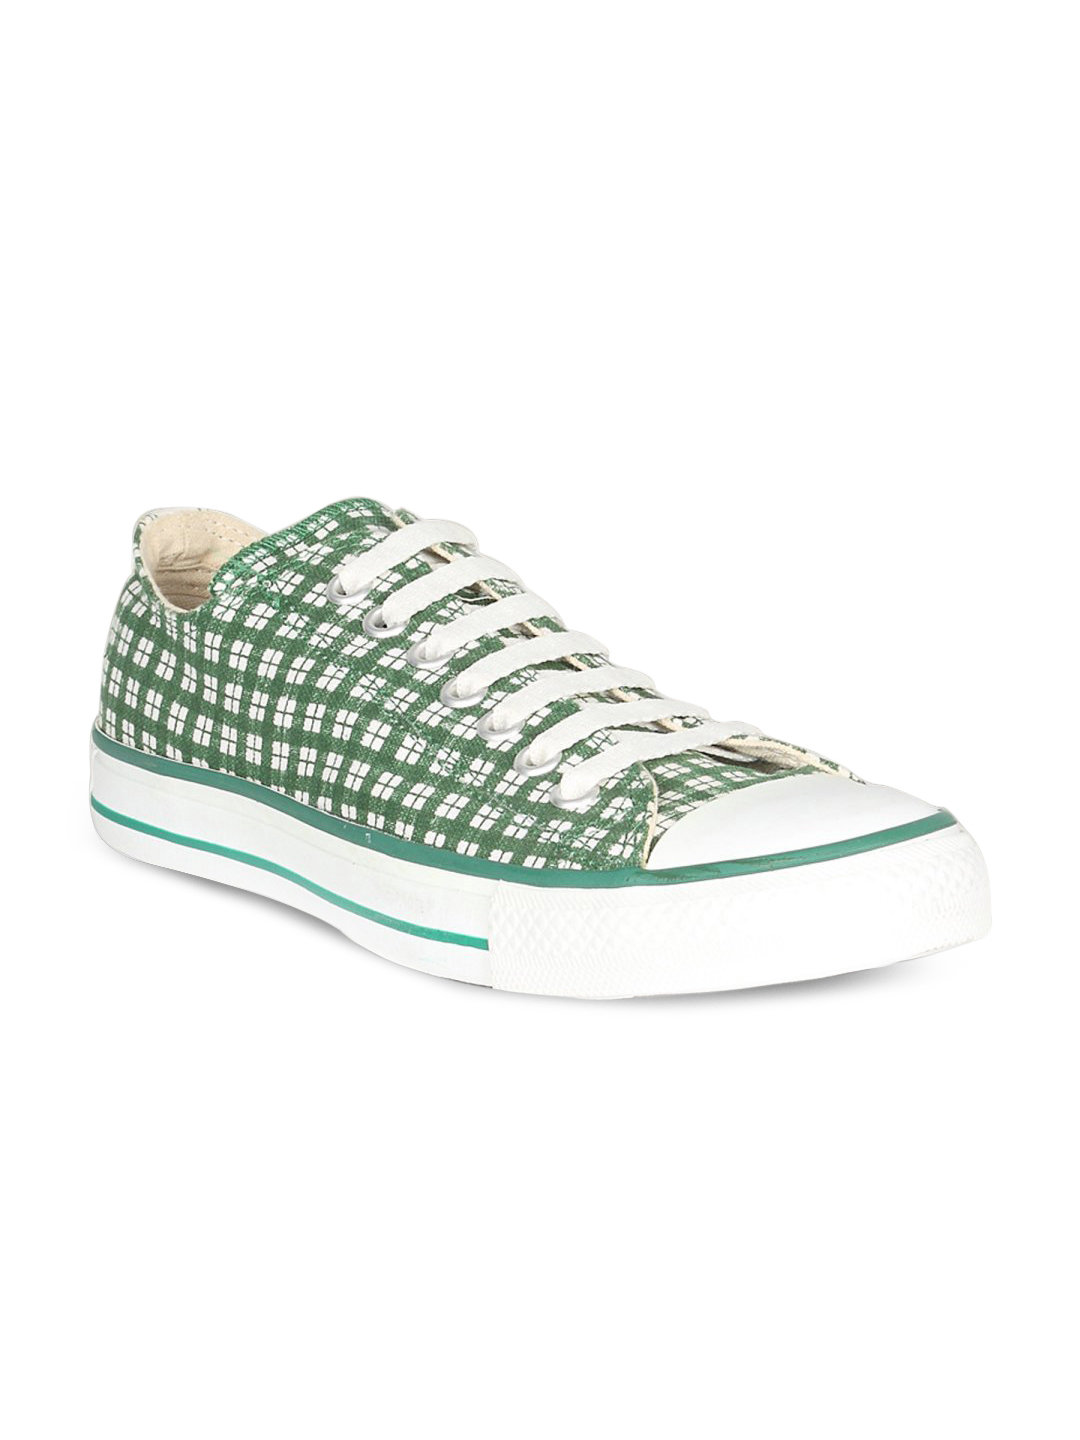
Converse Unisex Heck Ox Green White Shoe
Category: Footwear / Shoes / Casual Shoes
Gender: Unisex
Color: Green
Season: Summer 2011
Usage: Casual